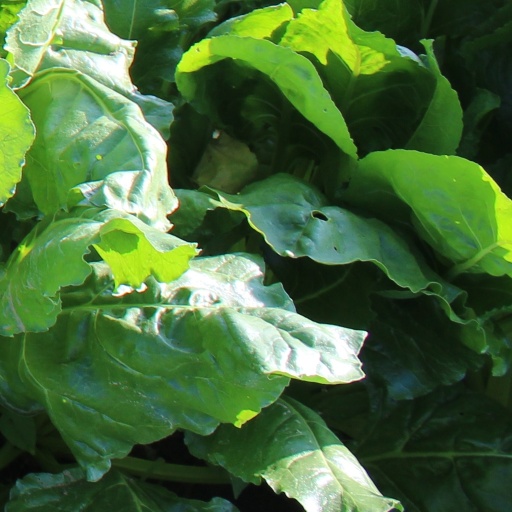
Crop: sugar beet